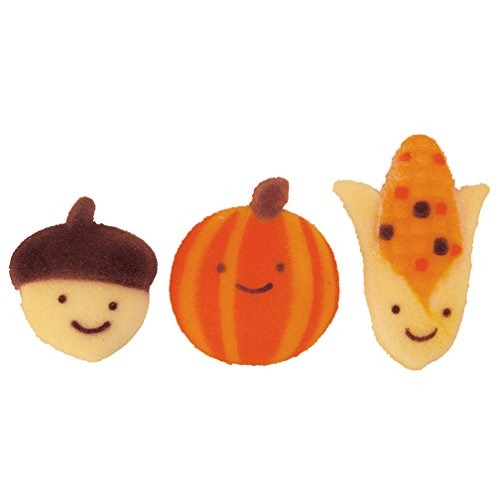
Item Name: Lucks Dec-Ons Molded Sugar Cupcake Topper, Autumn Friends, 1 1/8 - 1 3/8 Inch, 108 Count
Bullet Point 1: Dec-Ons sugar decorations are made primarily from finely granulated sugar which is molded into various shapes and hand painted with edible food colors
Bullet Point 2: Packaging: Outside box is shrink wrapped; Inside sugars are sandwiched between foam layers to prevent damage; 5 year shelf life
Bullet Point 3: Due to the nature of this product, some breakage will occur and product has been priced accordingly; Any broken pieces can be placed together on your cakes
Bullet Point 4: Lucks Food Decorating Company products are all manufactured to work in some of the most demanding wholesale environments, which include freezing and thawing without color bleed or product degradation
Bullet Point 5: Lucks’ manufactured products are all Orthodox Union Kosher Certified
Value: 108.0
Unit: count

Price: 11